Airbus A300

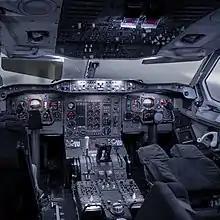
The initial A300 flight deck with analog flight instruments and a flight engineer station (not shown)

The Airbus A300 is a wide-body medium-to-long range airliner; it has the distinction of being the first twin-engine wide-body aircraft in the world. In 1977, the A300 became the first Extended Range Twin Operations (ETOPS)-compliant aircraft, due to its high performance and safety standards. Another world-first of the A300 is the use of composite materials on a commercial aircraft, which were used on both secondary and later primary airframe structures, decreasing overall weight and improving cost-effectiveness. Other pioneering technology included the use of centre-of-gravity control, achieved by transferring fuel between various locations across the aircraft, as first used on Concorde, and electrically signalled secondary flight controls.